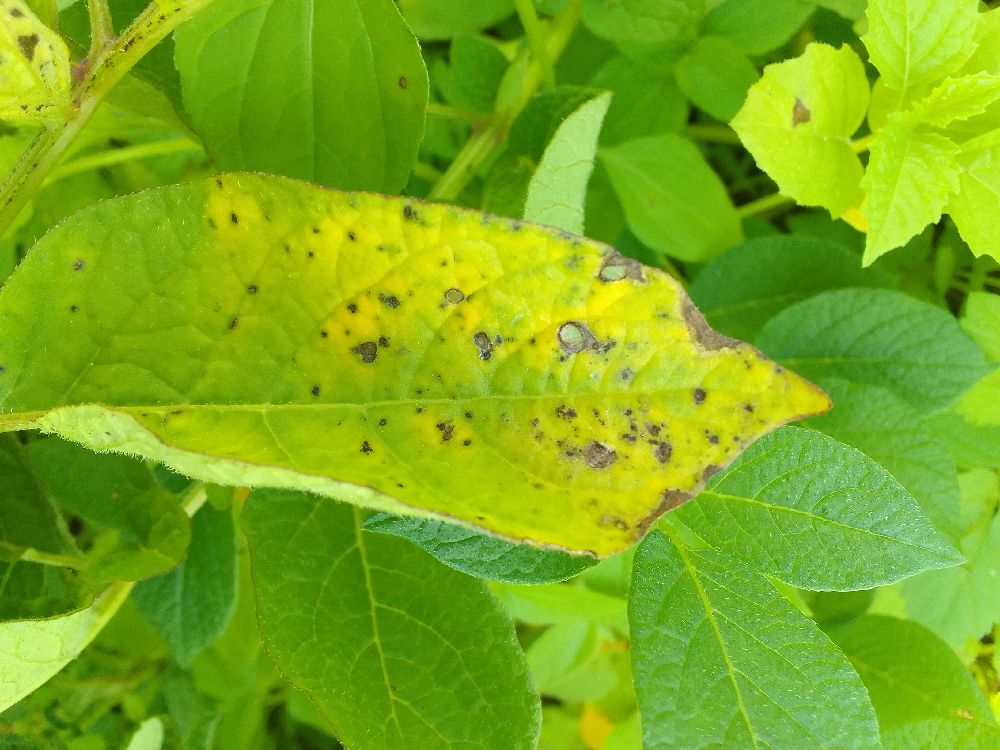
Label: Early blight